Sega

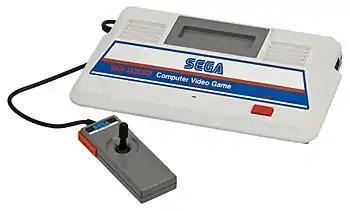
A Sega SG-1000 console

Following a downturn in the arcade business starting in 1982, Gulf and Western sold its North American arcade game manufacturing organization and the licensing rights for its arcade games to Bally Manufacturing in September 1983. Gulf and Western retained Sega's North American R&D operation and its Japanese subsidiary, Sega Enterprises, Ltd. With its arcade business in decline, Sega Enterprises, Ltd. president Nakayama advocated for the company to use its hardware expertise to move into the home consumer market in Japan. This led to Sega's development of a computer, the SC-3000. Learning that Nintendo was developing a games-only console, the Famicom, Sega developed its first home video game system, the SG-1000, alongside the SC-3000. Rebranded versions of the SG-1000 were released in several other markets worldwide. The SG-1000 sold 160,000 units in 1983, which far exceeded Sega's projection of 50,000 in the first year but was outpaced by the Famicom. This was in part because Nintendo expanded its game library by courting third-party developers, whereas Sega was hesitant to collaborate with companies with which it was competing in the arcades.